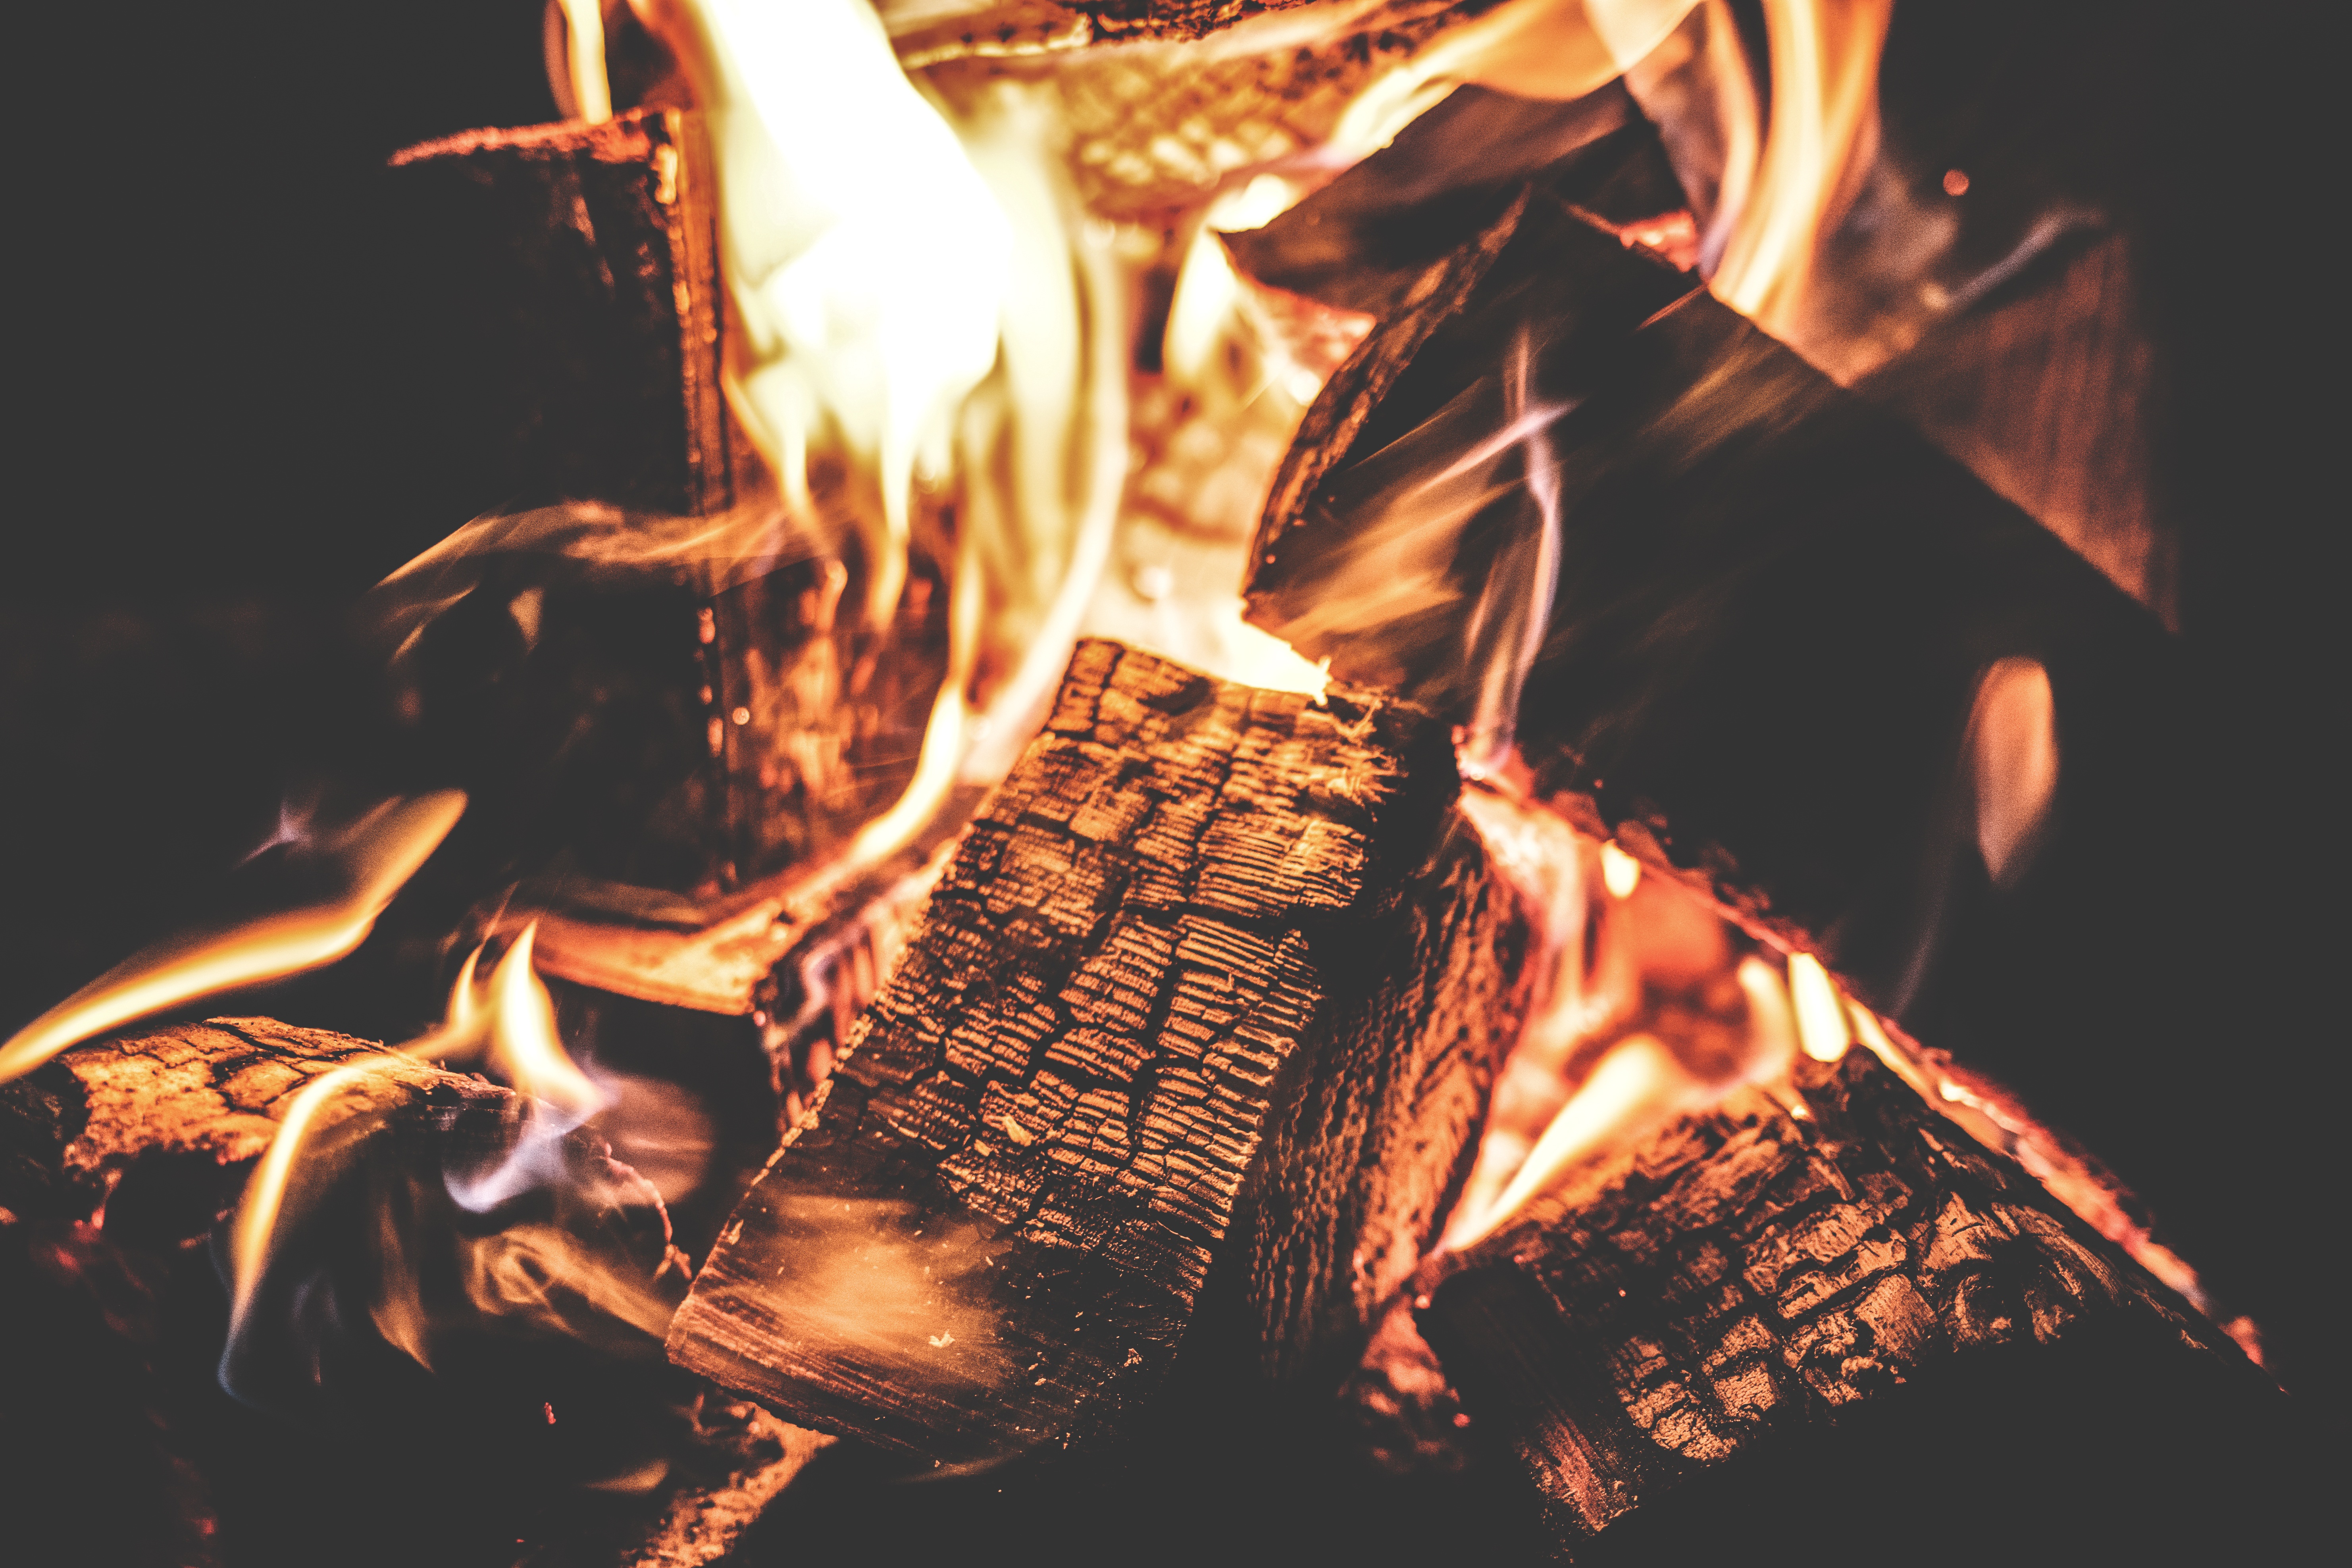
smoke, dark, flame, fire, fireplace, firewood, camping, campfire, movement, bonfire, heat, burn, hot, luminescence, ignited